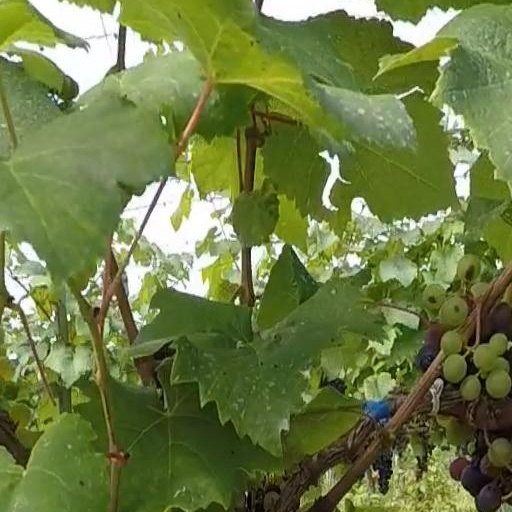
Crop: grape